Fastaqim Union

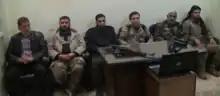
Fastaqim Union commanders announce an operation in Aleppo, January 2013.

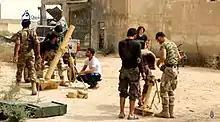
Mortar teams of the Fastaqim Union in 2015.

The Fastaqim Union takes its name from a Quranic verse, and was founded as an "Islamist umbrella movement" of pro-Free Syrian Army factions in December 2012. Its first overall commander was Sheikh Tawfiq Shahabuddin who headed the Nour al-Din al-Zenki Movement which was one of the Fastaqim Union's member groups at the time. Later on, Peace Brigade commander Mustafa Berro ("Saqr Abu Quteiba") became the Fastaqim Union's overall leader. Berro was described by one analyst in 2014 as "a young FSA-linked fighter." Analyst Nicholas A. Heras described Berro as moderate Islamist who regarded his uprising as being motivated by "secular idealism" yet also as part of a "jihad against the al-Assad government."{ By early 2014, the Fastaqim Union controlled territory in Aleppo city and the Aleppo countryside. It was one of the most important rebel groups involved in the Battle of Aleppo (2012–16), and served as a leading faction within several operations rooms and alliances such as the Levant Front.